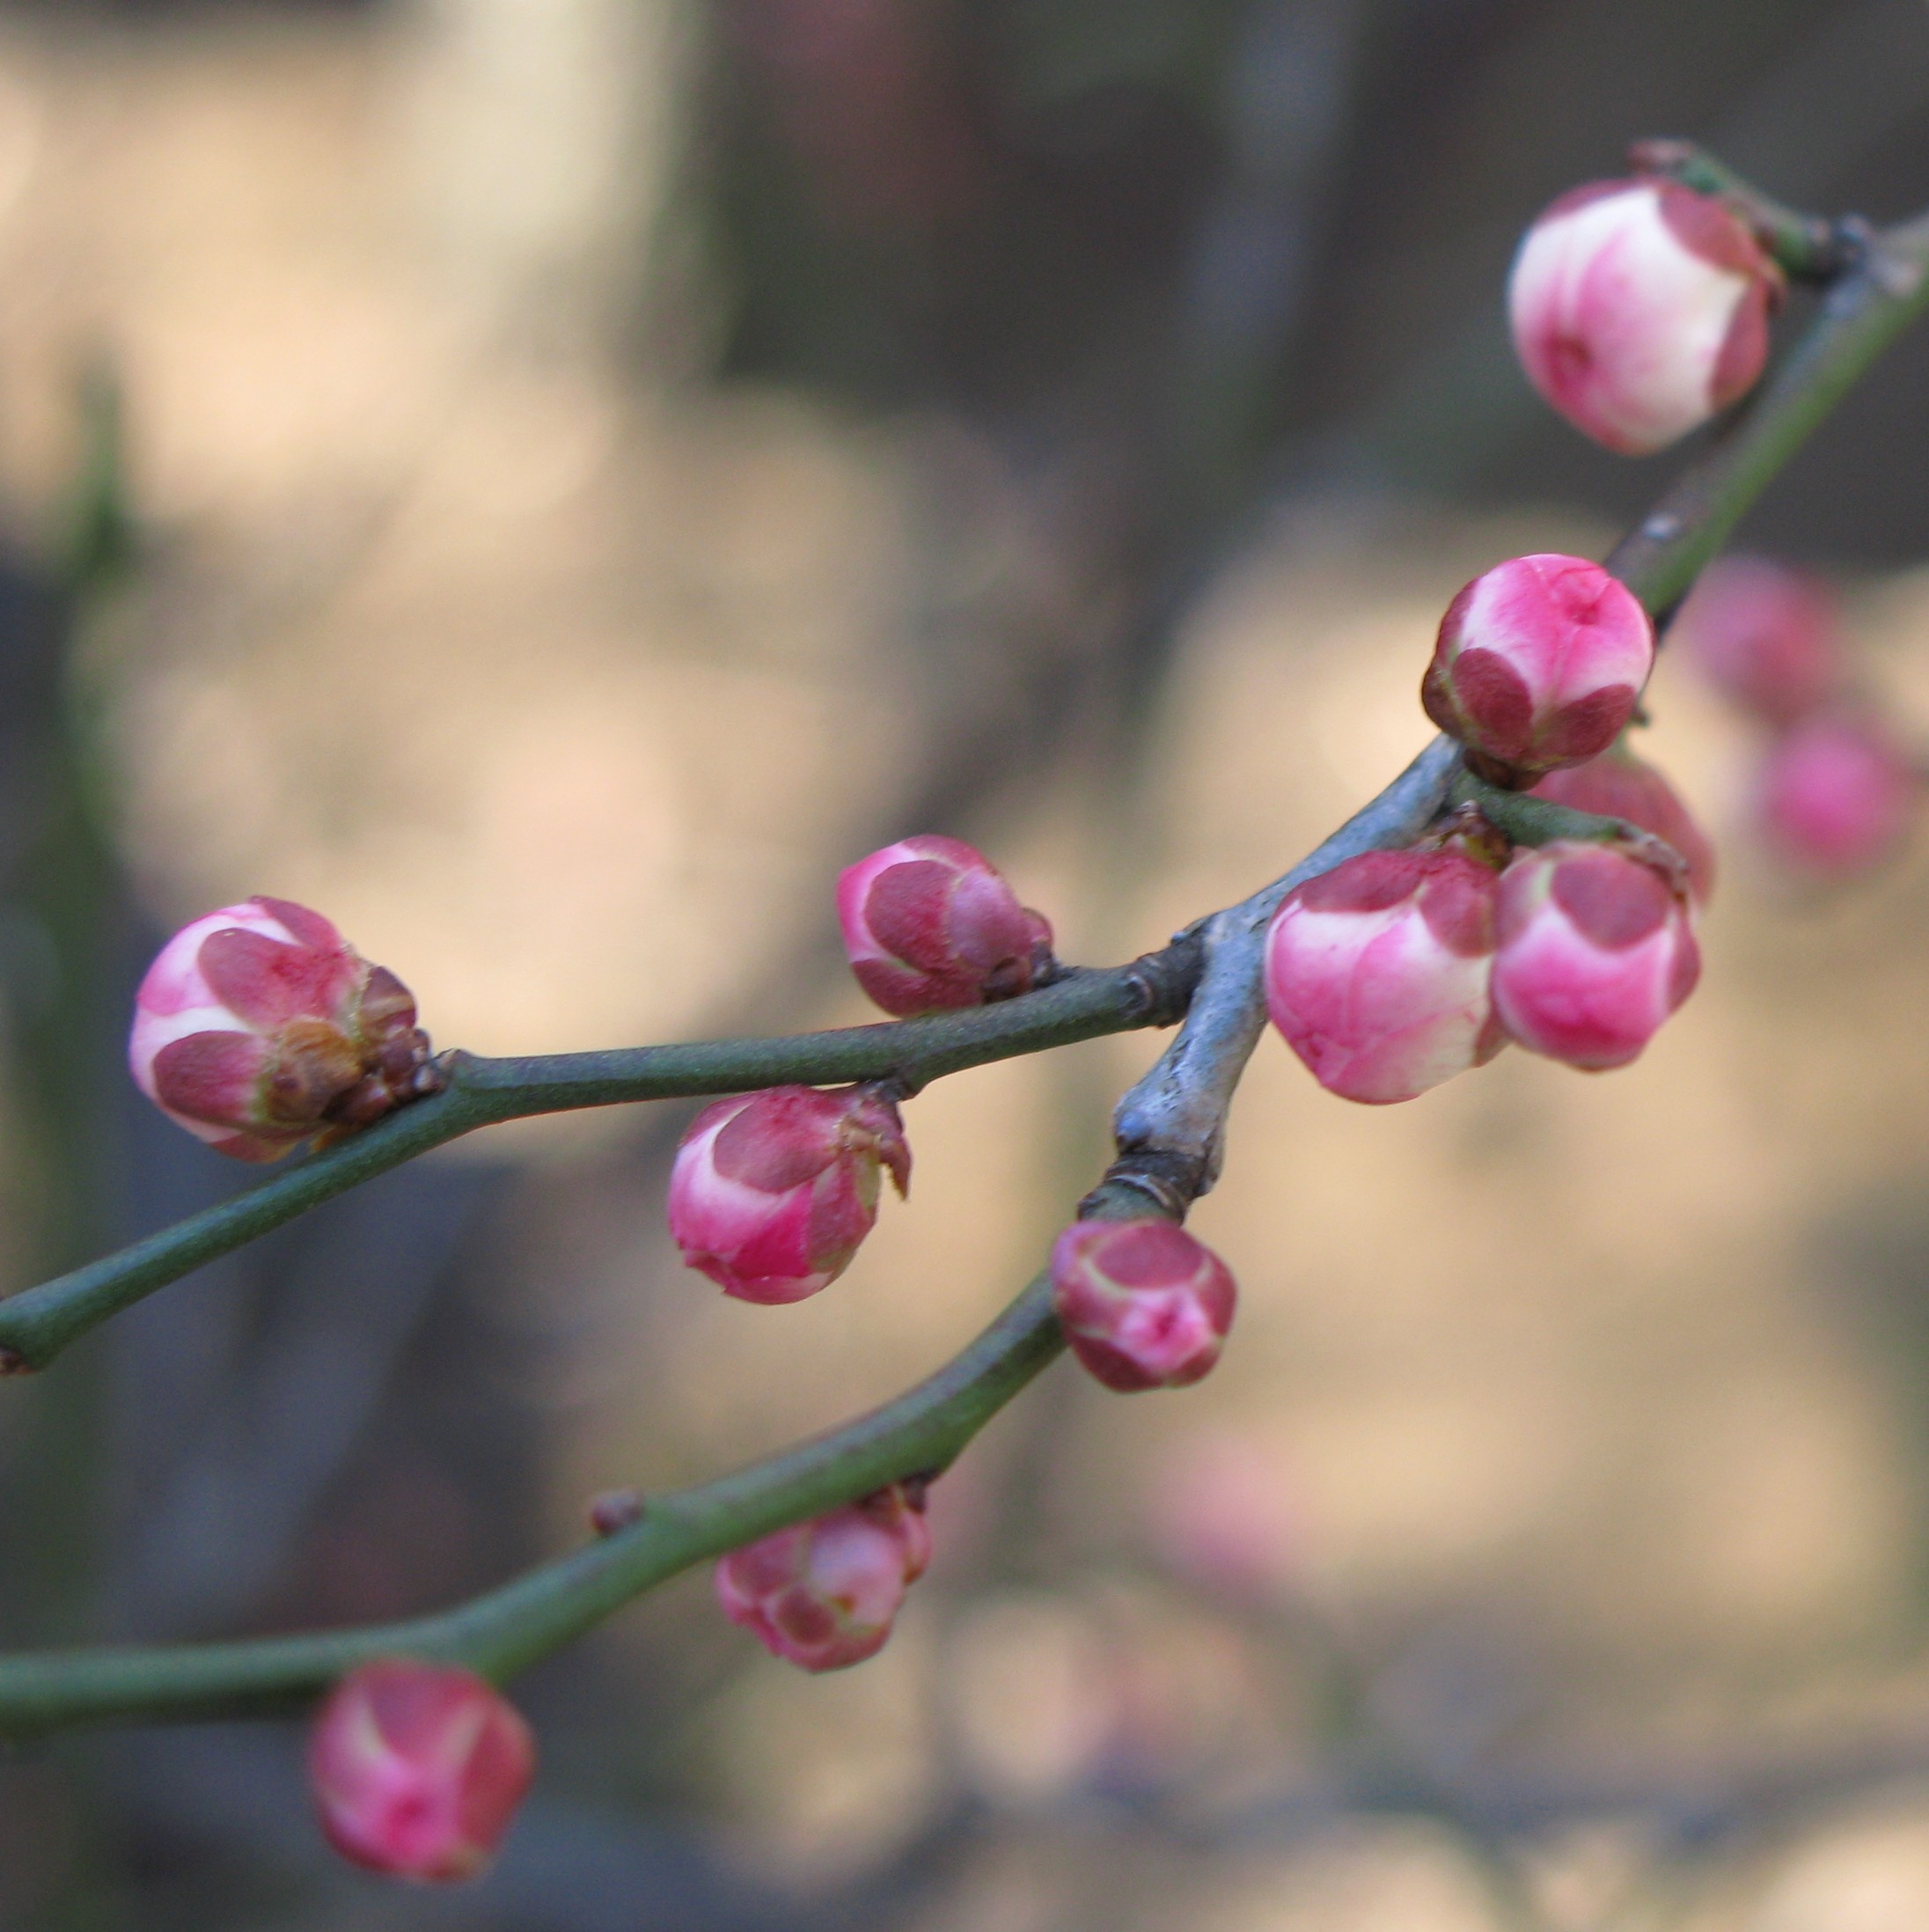
branch, blossom, plant, leaf, flower, petal, spring, high, produce, botany, pink, flora, twig, wildflower, close up, shrub, hires, bud, prunus, hi, res, resolution, mume, powershotg7, canong7, macro photography, flowering plant, plant stem, land plant